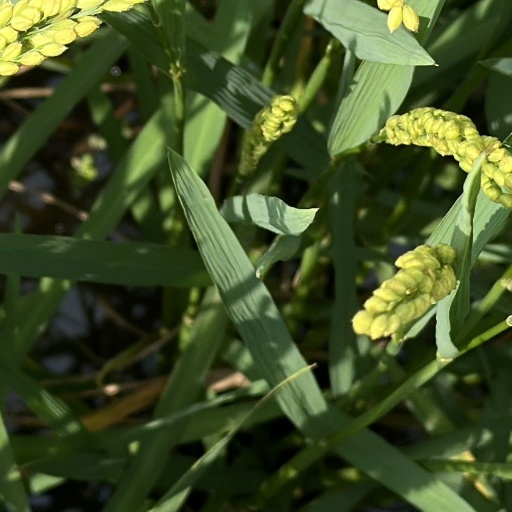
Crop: rice